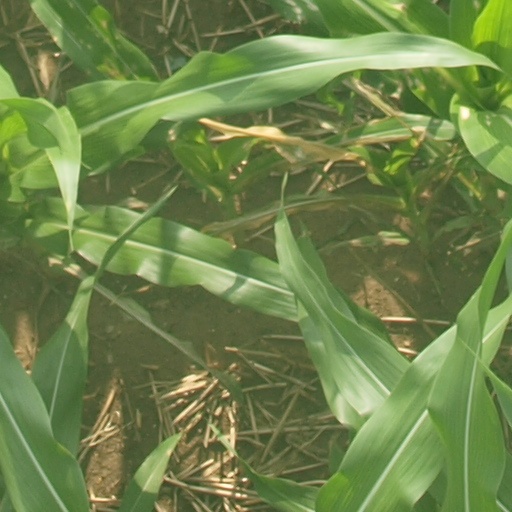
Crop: maize; corn